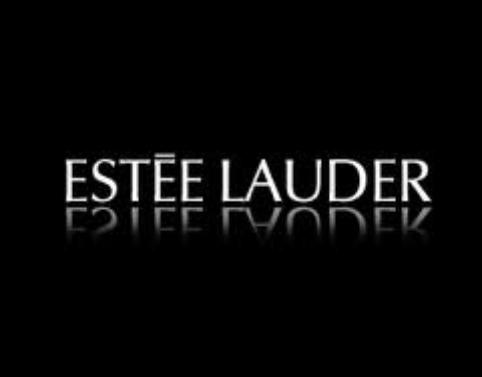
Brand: Estee Lauder
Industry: Necessities